Yellow-throated warbler

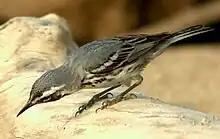
Upperside coloration

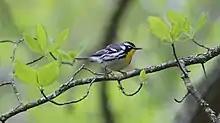
Yellow-throated warbler in Estell Manor, New Jersey.

In summer, male yellow-throated warblers display grey upperparts and wings, with double white wing bars. Their throats are yellow, and the remainder of their underparts are white, and are streaked with black on the flanks. Their heads are strongly patterned in black and white, with a long supercilium; the different subspecies may display yellow and white superciliums. Remiges and rectrices are black. They measure long.